Suppose a Kid from the Last Dungeon Boonies Moved to a Starter Town

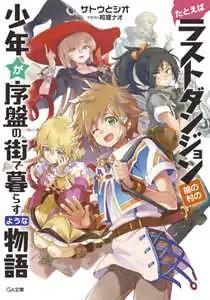
First light novel volume cover

, abbreviated as , is a Japanese light novel series written by Toshio Satō and illustrated by Nao Watanuki. SB Creative released fifteen volumes under their GA Bunko label from February 2017 to July 2022. The light novel is licensed in North America by Yen Press and the English translation is done by Andrew Cunningham. A manga adaptation with art by Hajime Fusemachi was serialized online from September 2017 to August 2023 via Square Enix's online manga magazine "Gangan Online". It has been collected in twelve "tankōbon" volumes. An anime television series adaptation by Liden Films aired from January to March 2021.